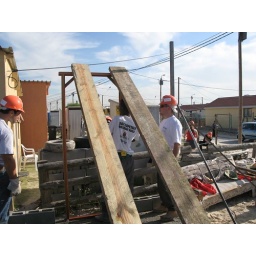
How to keep a door frame upright when building around it